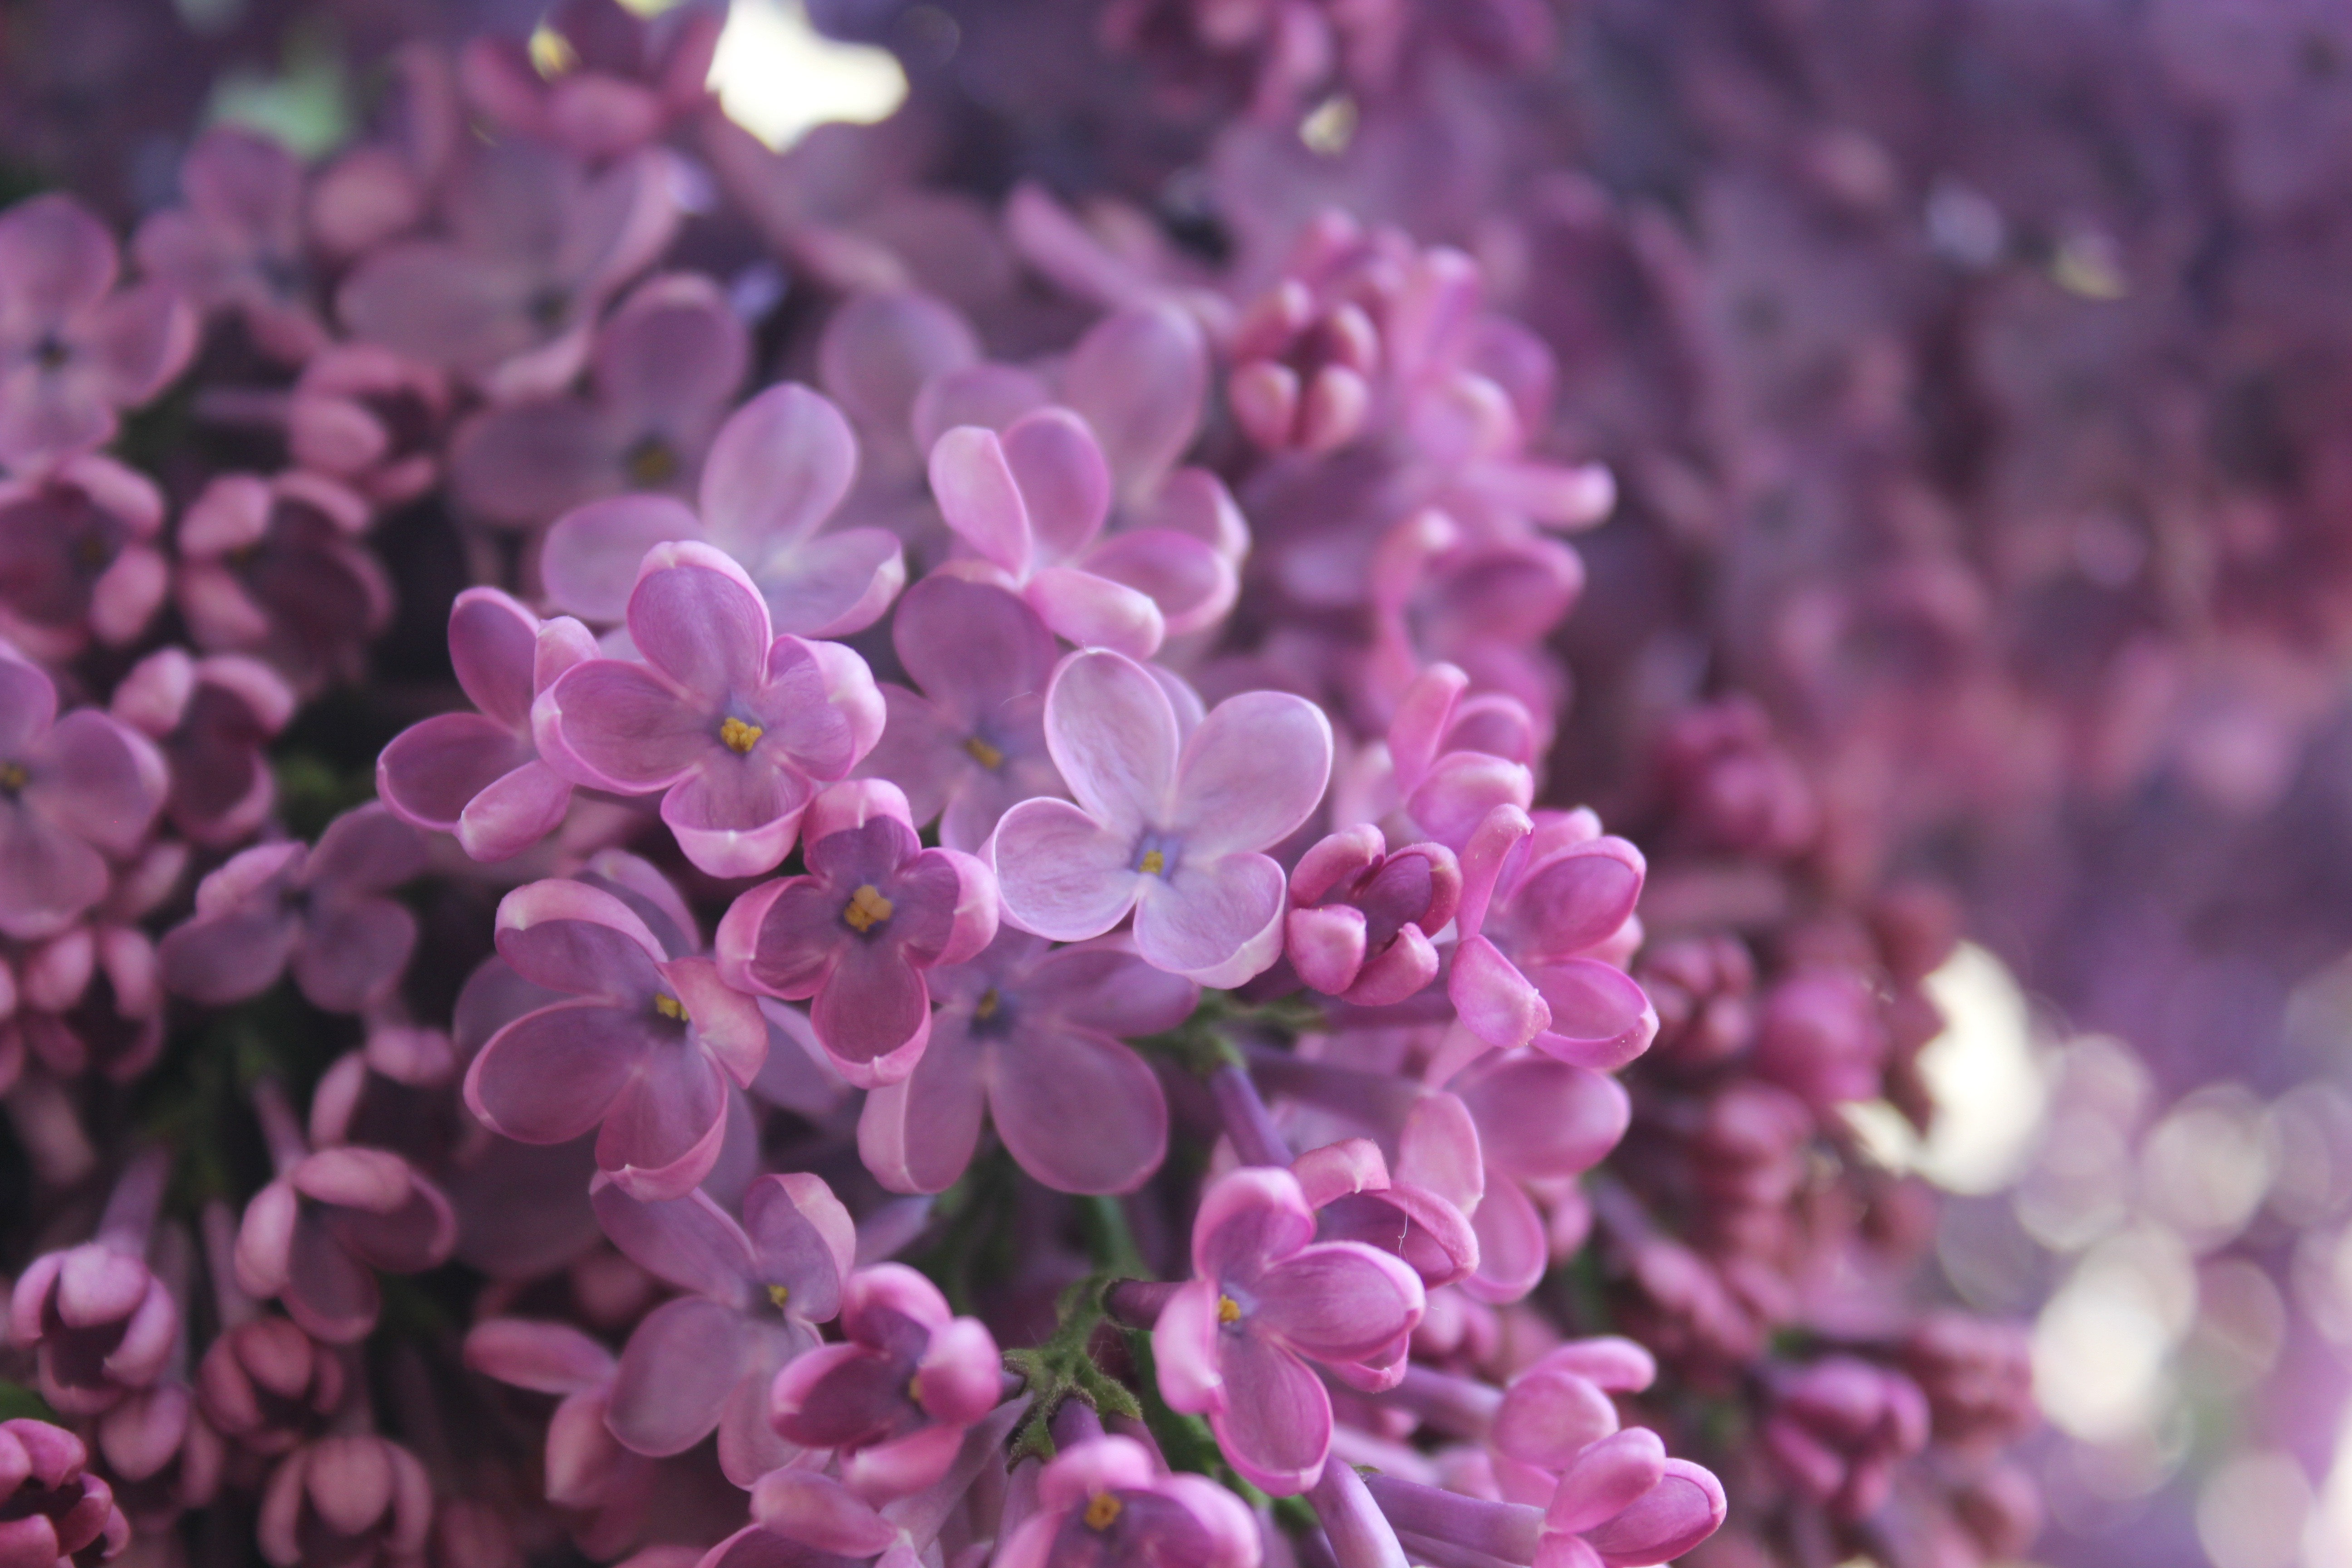
nature, blossom, plant, flower, purple, petal, botany, pink, flora, lavender, wildflower, purple flowers, shrub, violet, lilac, macro photography, flowering plant, summer lilac, light purple, annual plant, land plant, english lavender